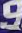
Number: 9